Project Morpheus

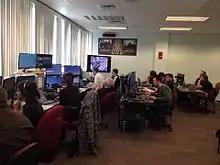
The Morpheus Control Room preparing to launch the Lander

Project Morpheus lean development philosophy resulted in a mix of new and previously existing software being used. Software is used in: